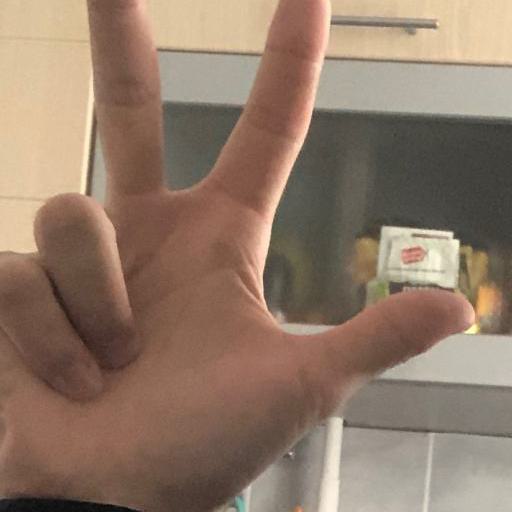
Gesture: three2